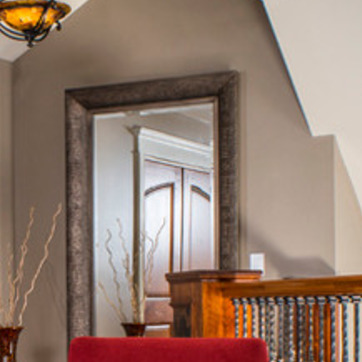
Material: mirror